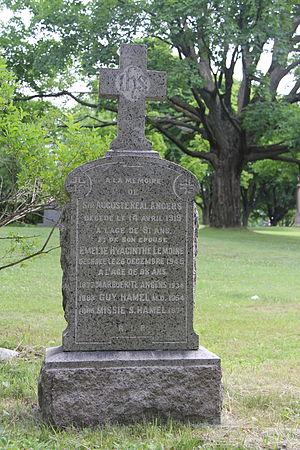
Pierre tombale de Auguste-Réal Angers, cimetière Notre-Dame-des-Neiges (C42), Montréal. Lieutenant-gouverneur du Québec (1887-1892), né en 1838.
Auguste-Réal Angers, né le 4 octobre 1837 à Québec et décédé le 4 avril 1919 à Westmount, est un juge et homme politique québécois. Il a été député à l'Assemblée législative du Québec et à la Chambre des communes du Canada, et sénateur, et il a fait partie des cabinets fédéraux de John Thompson et de Mackenzie Bowell en tant que ministre de l'Agriculture, et du cabinet de Charles Tupper en tant que président du Conseil privé. Toutefois, on se souvient surtout de lui pour avoir, en tant que lieutenant-gouverneur du Québec, démis de ses fonctions le Premier ministre Honoré Mercier.